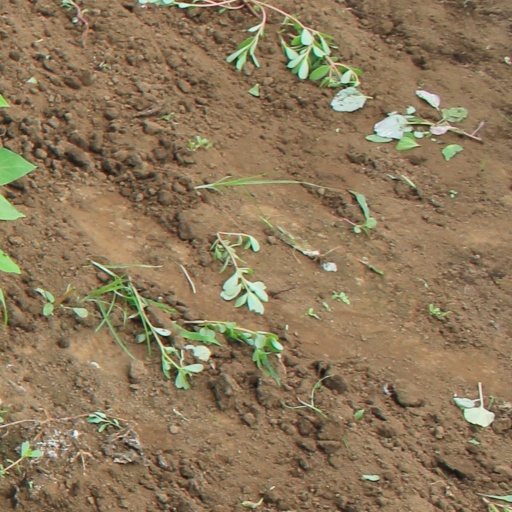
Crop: soybean